Bedford Union Armory

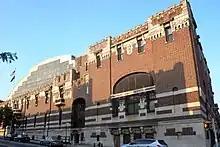
Bedford Union Armory seen from President Street.

The Bedford Union Armory (now officially known as the Major R. Owens Health and Wellness Community Center) is a historic National Guard armory building located in the Crown Heights neighborhood of Brooklyn, New York City. It is a brick and stone castle-like structure built in 1903 and opened in 1908 and was used by the U.S. Army for training, equipment storage and even as a horse stable. The current community center opened in October 2021.